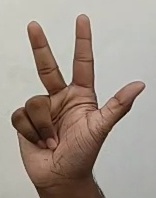
ASL sign: 3